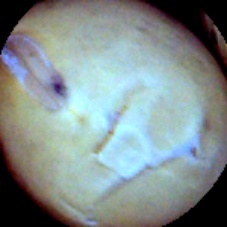
Label: Skin-damaged